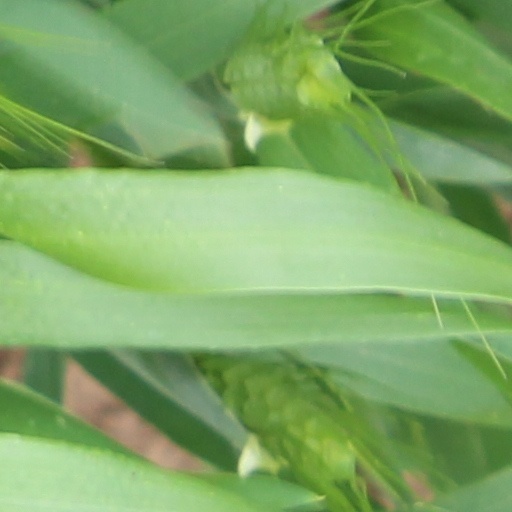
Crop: wheat